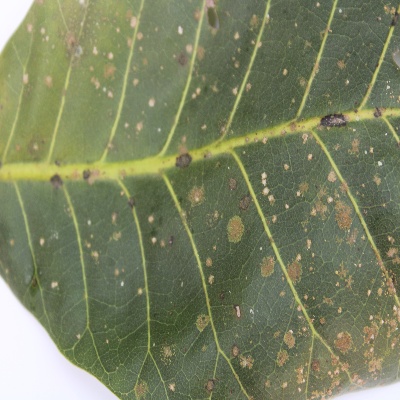
Crop: Cashew
Condition: leaf miner